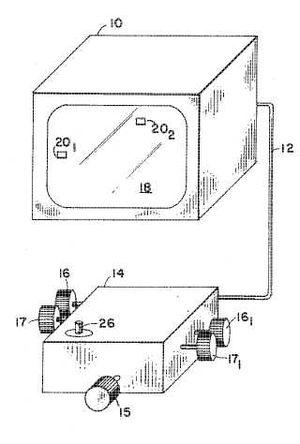
La Magnavox Odyssey, ou simplement Odyssey, est une console de jeux vidéo de la première génération commercialisée par Magnavox en septembre 1972 aux États-Unis, puis en 1973 dans le reste du monde. Elle se présente sous la forme d'une boîte blanche avec un système de carte de jeu, contenant des circuits numériques équipés de composants discrets, et qui se connecte à une télévision. L'Odyssey peut afficher simultanément trois points carrés distincts à l'écran, en monochrome noir et blanc, et permet un comportement différent pour chacun des points en fonction du jeu. Les joueurs placent un calque en plastique sur l'écran et un ou deux joueurs utilisent les boutons rotatifs des contrôleurs de jeu reliés avec des fils à la console, afin de déplacer les points à l'écran. L'Odyssey est commercialisée avec toute une panoplie d'accessoires tels que des dés, des cartes de jeu, des billets fictifs en papier, des jetons et des plateaux de jeux, qui sont utilisés conjointement aux jeux vidéo. Suivant les localisations, un peu plus d'une dizaine de jeux sont inclus avec la console et quelques jeux sont commercialisés en 1972, puis en 1973.